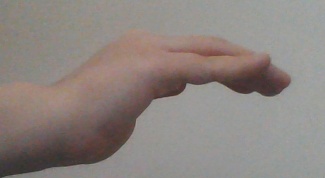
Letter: haa